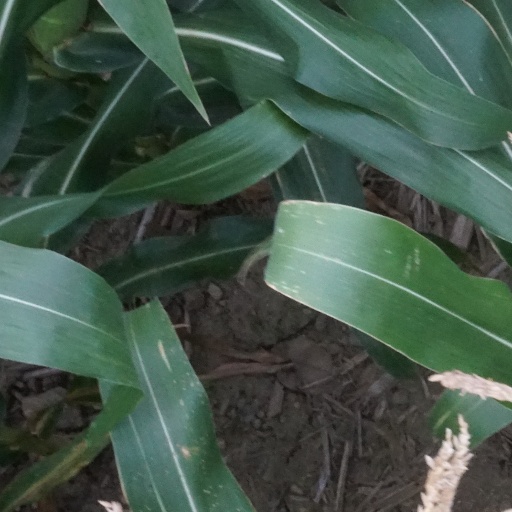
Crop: maize; corn